Hatton, Ohio

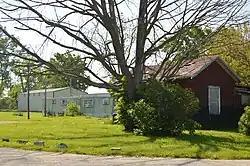
Scene off Second Street

Hatton is an unincorporated community in Wood County, in the U.S. state of Ohio.